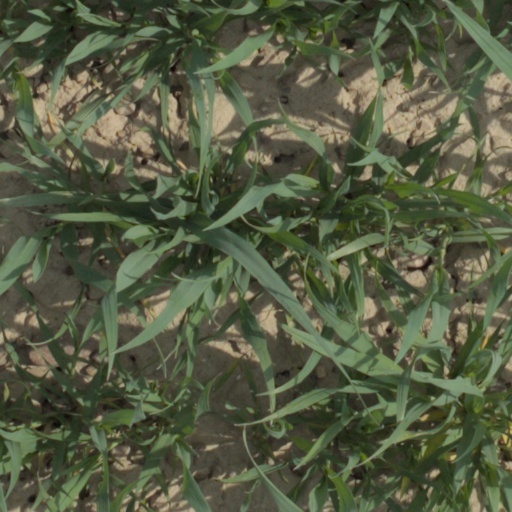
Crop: wheat